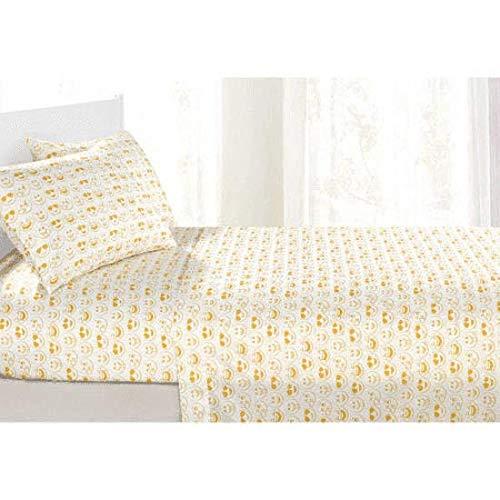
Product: Idea Nuova Emoji Bling Bed in A Bag, Full, Multi
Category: Home & Kitchen | Bedding | Kids' Bedding | Comforters & Sets | Comforter Sets
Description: WHAT IS INSIDE – Full set includes: comforter 76" x 86", 2 shams 20" x 26", flat sheet 81" x 96", fitted sheet 54"x 75" x 12" pocket and 2 pillowcases 20" x 26".
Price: $29.97
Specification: ProductDimensions:86x76x0.2inches|ItemWeight:6.09pounds|ShippingWeight:6.09pounds(Viewshippingratesandpolicies)|Manufacturer:IdeaNuova|ASIN:B07L9RW46T|Itemmodelnumber:WK682004